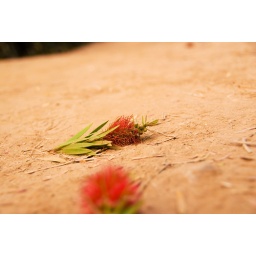
Found these flowers on the floor of a park in New Delhi